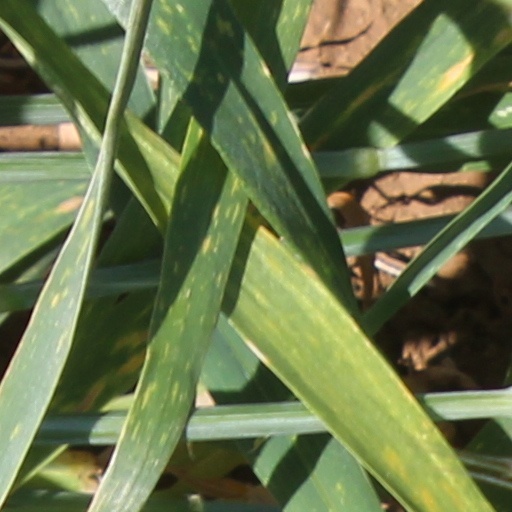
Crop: wheat